Tashard Choice

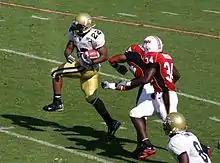
Tashard Choice vs the Maryland Terrapins in 2007.

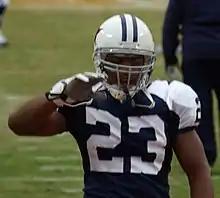
Choice in 2009 with the Dallas Cowboys

Choice was selected by the Dallas Cowboys in the fourth round (122nd overall) of the 2008 NFL draft. His first career carry came in the season opener against the Cleveland Browns, where he had five attempts for 26 yards. He did not receive another carry until week 7 against the St. Louis Rams, after he replaced fellow rookie Felix Jones as the backup running back, who had suffered a torn hamstring against the Arizona Cardinals in week 6 and later a season ending torn ligament in his left toe during his recovery process.